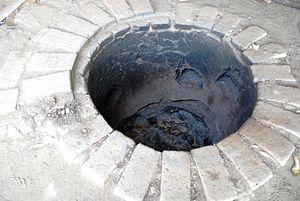
L'histoire de la céramique au Mexique remonte à des milliers d'années avant la période précolombienne, lorsque les arts céramiques et l'artisanat de la poterie se développent avec les premières civilisations et cultures avancées de Mésoamérique. À une exception près, les marchandises préhispaniques ne sont pas émaillées, mais plutôt brunies et peintes avec des lamelles d'argile fine colorée. On ne connaît pas non plus le tour de potier ; les pièces sont façonnées par moulage, enroulement et d'autres méthodes.